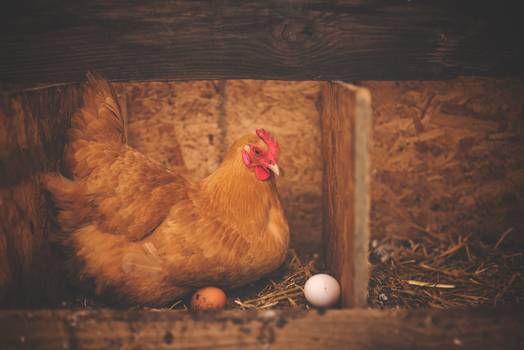
Label: No Watermark